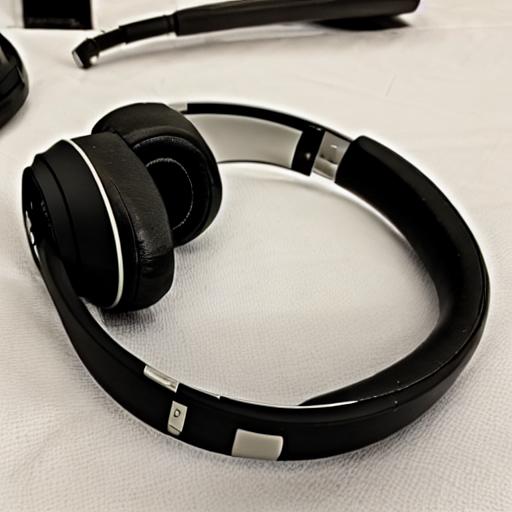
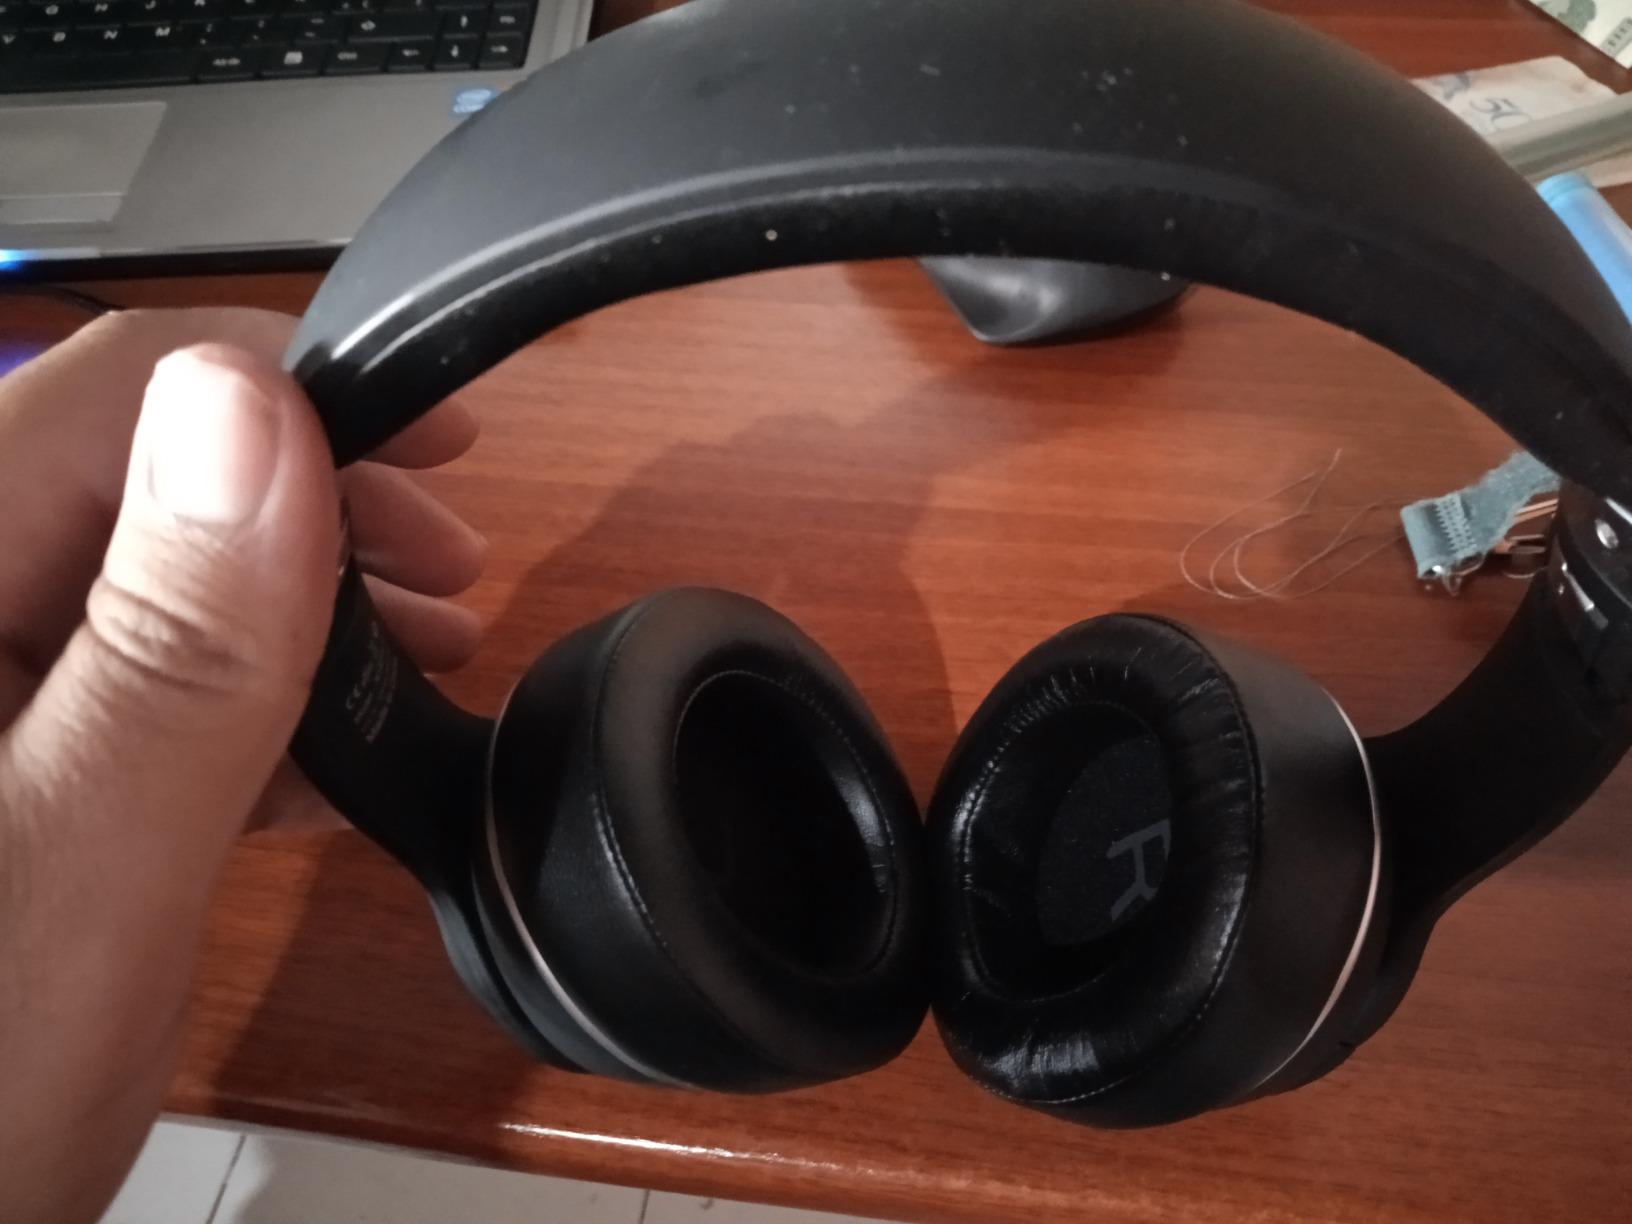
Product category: headphones
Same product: no